Mikhail Kroshitsky Sevastopol Art Museum

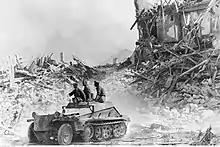
German troops enter Sevastopol, 1942

The museum is located in the centre of the city, in a "remarkable" four-story mansion with a "magnificently decorated facade," built in the late 19th century by the "personal honorary citizen of Sevastopol" merchant Semyon Gavalov. After the formation of the Crimean Autonomous Soviet Socialist Republic in 1921, the museum was opened in November 1927 “for the broadest masses of the people.” It was renamed in 1991, in honour of Mikhail Kroshitsky, museum director from 1939 to 1958. Its collection is organized into three departments: Western European Art, Art of the Russian Empire of the 18th - early 20th centuries, and Soviet, or more specifically Crimean, Art of the 20th century.